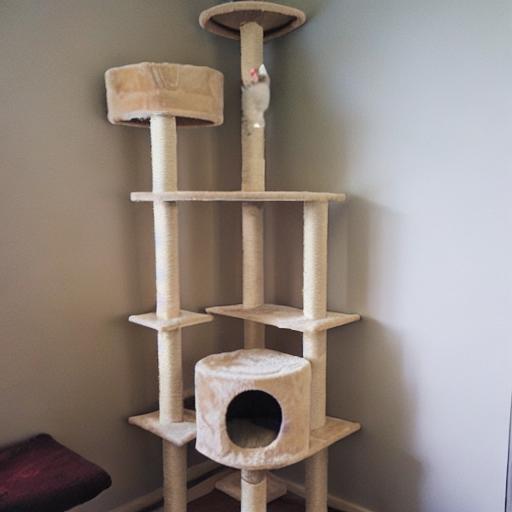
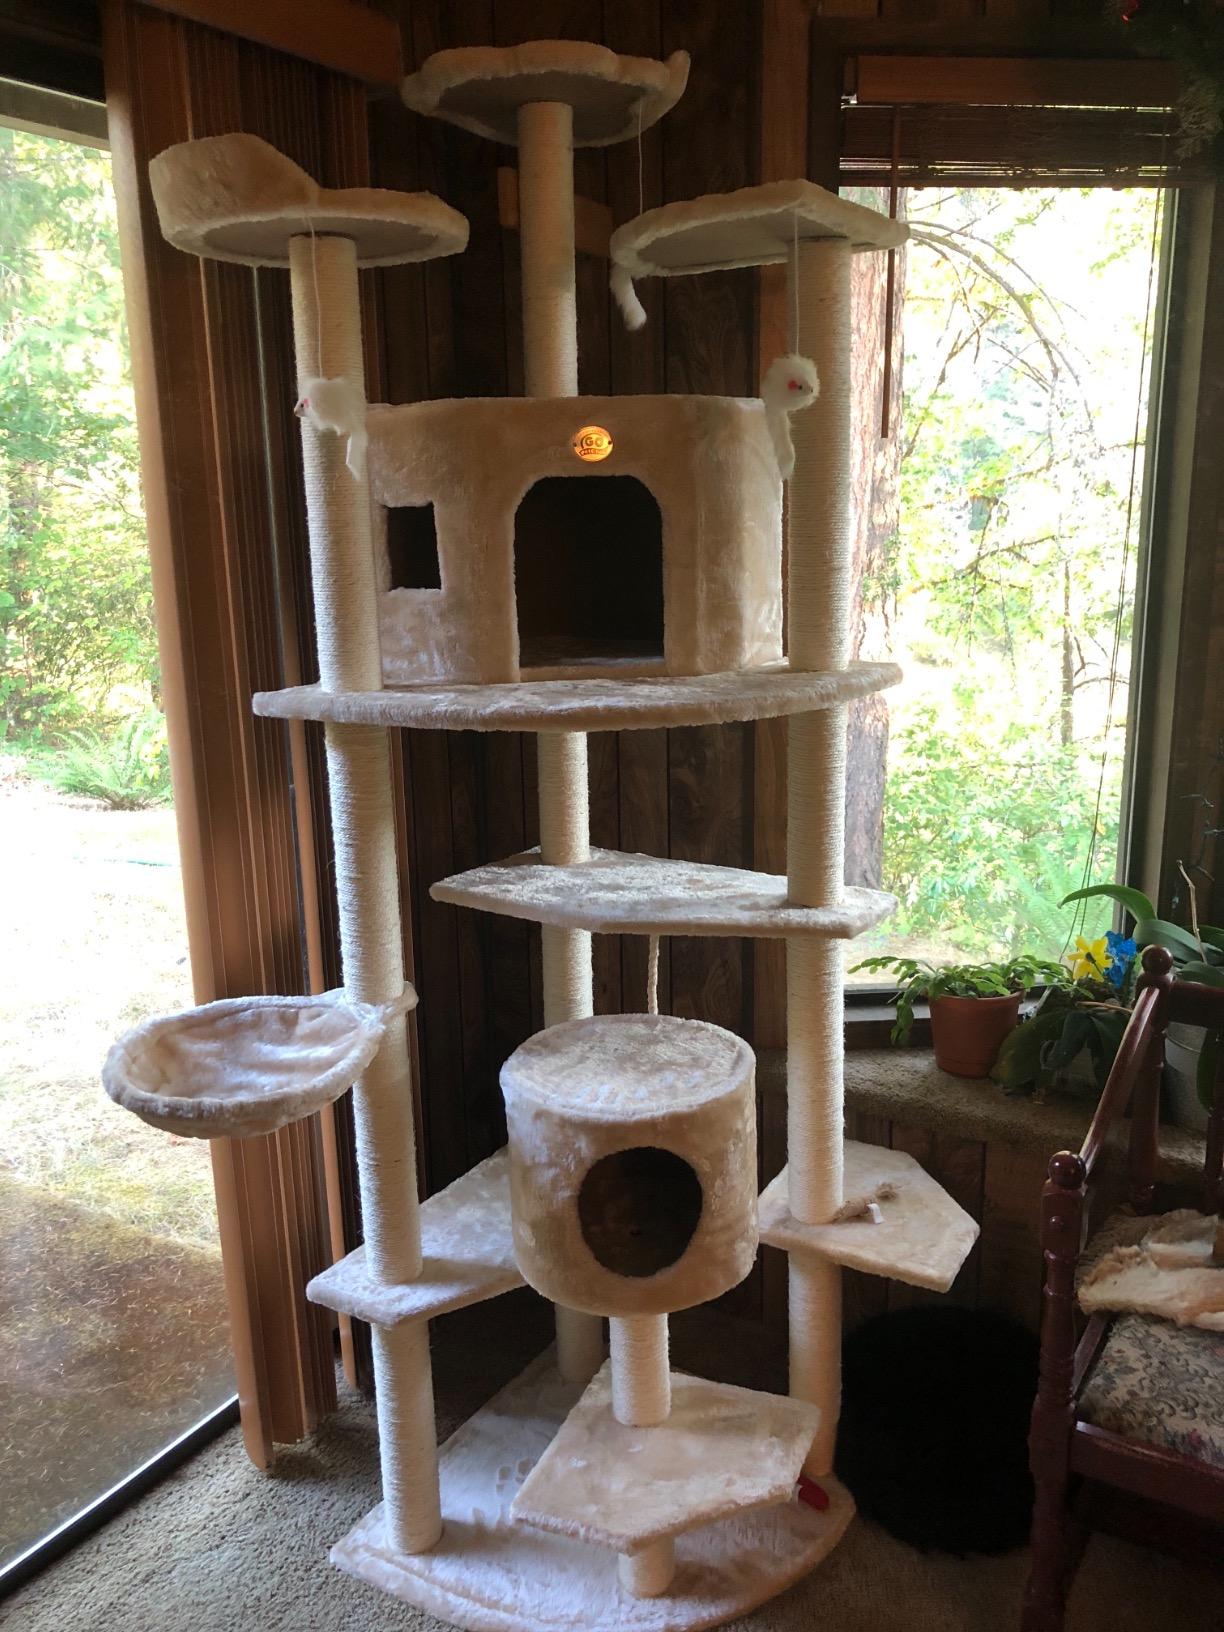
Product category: items_cat tree
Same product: no